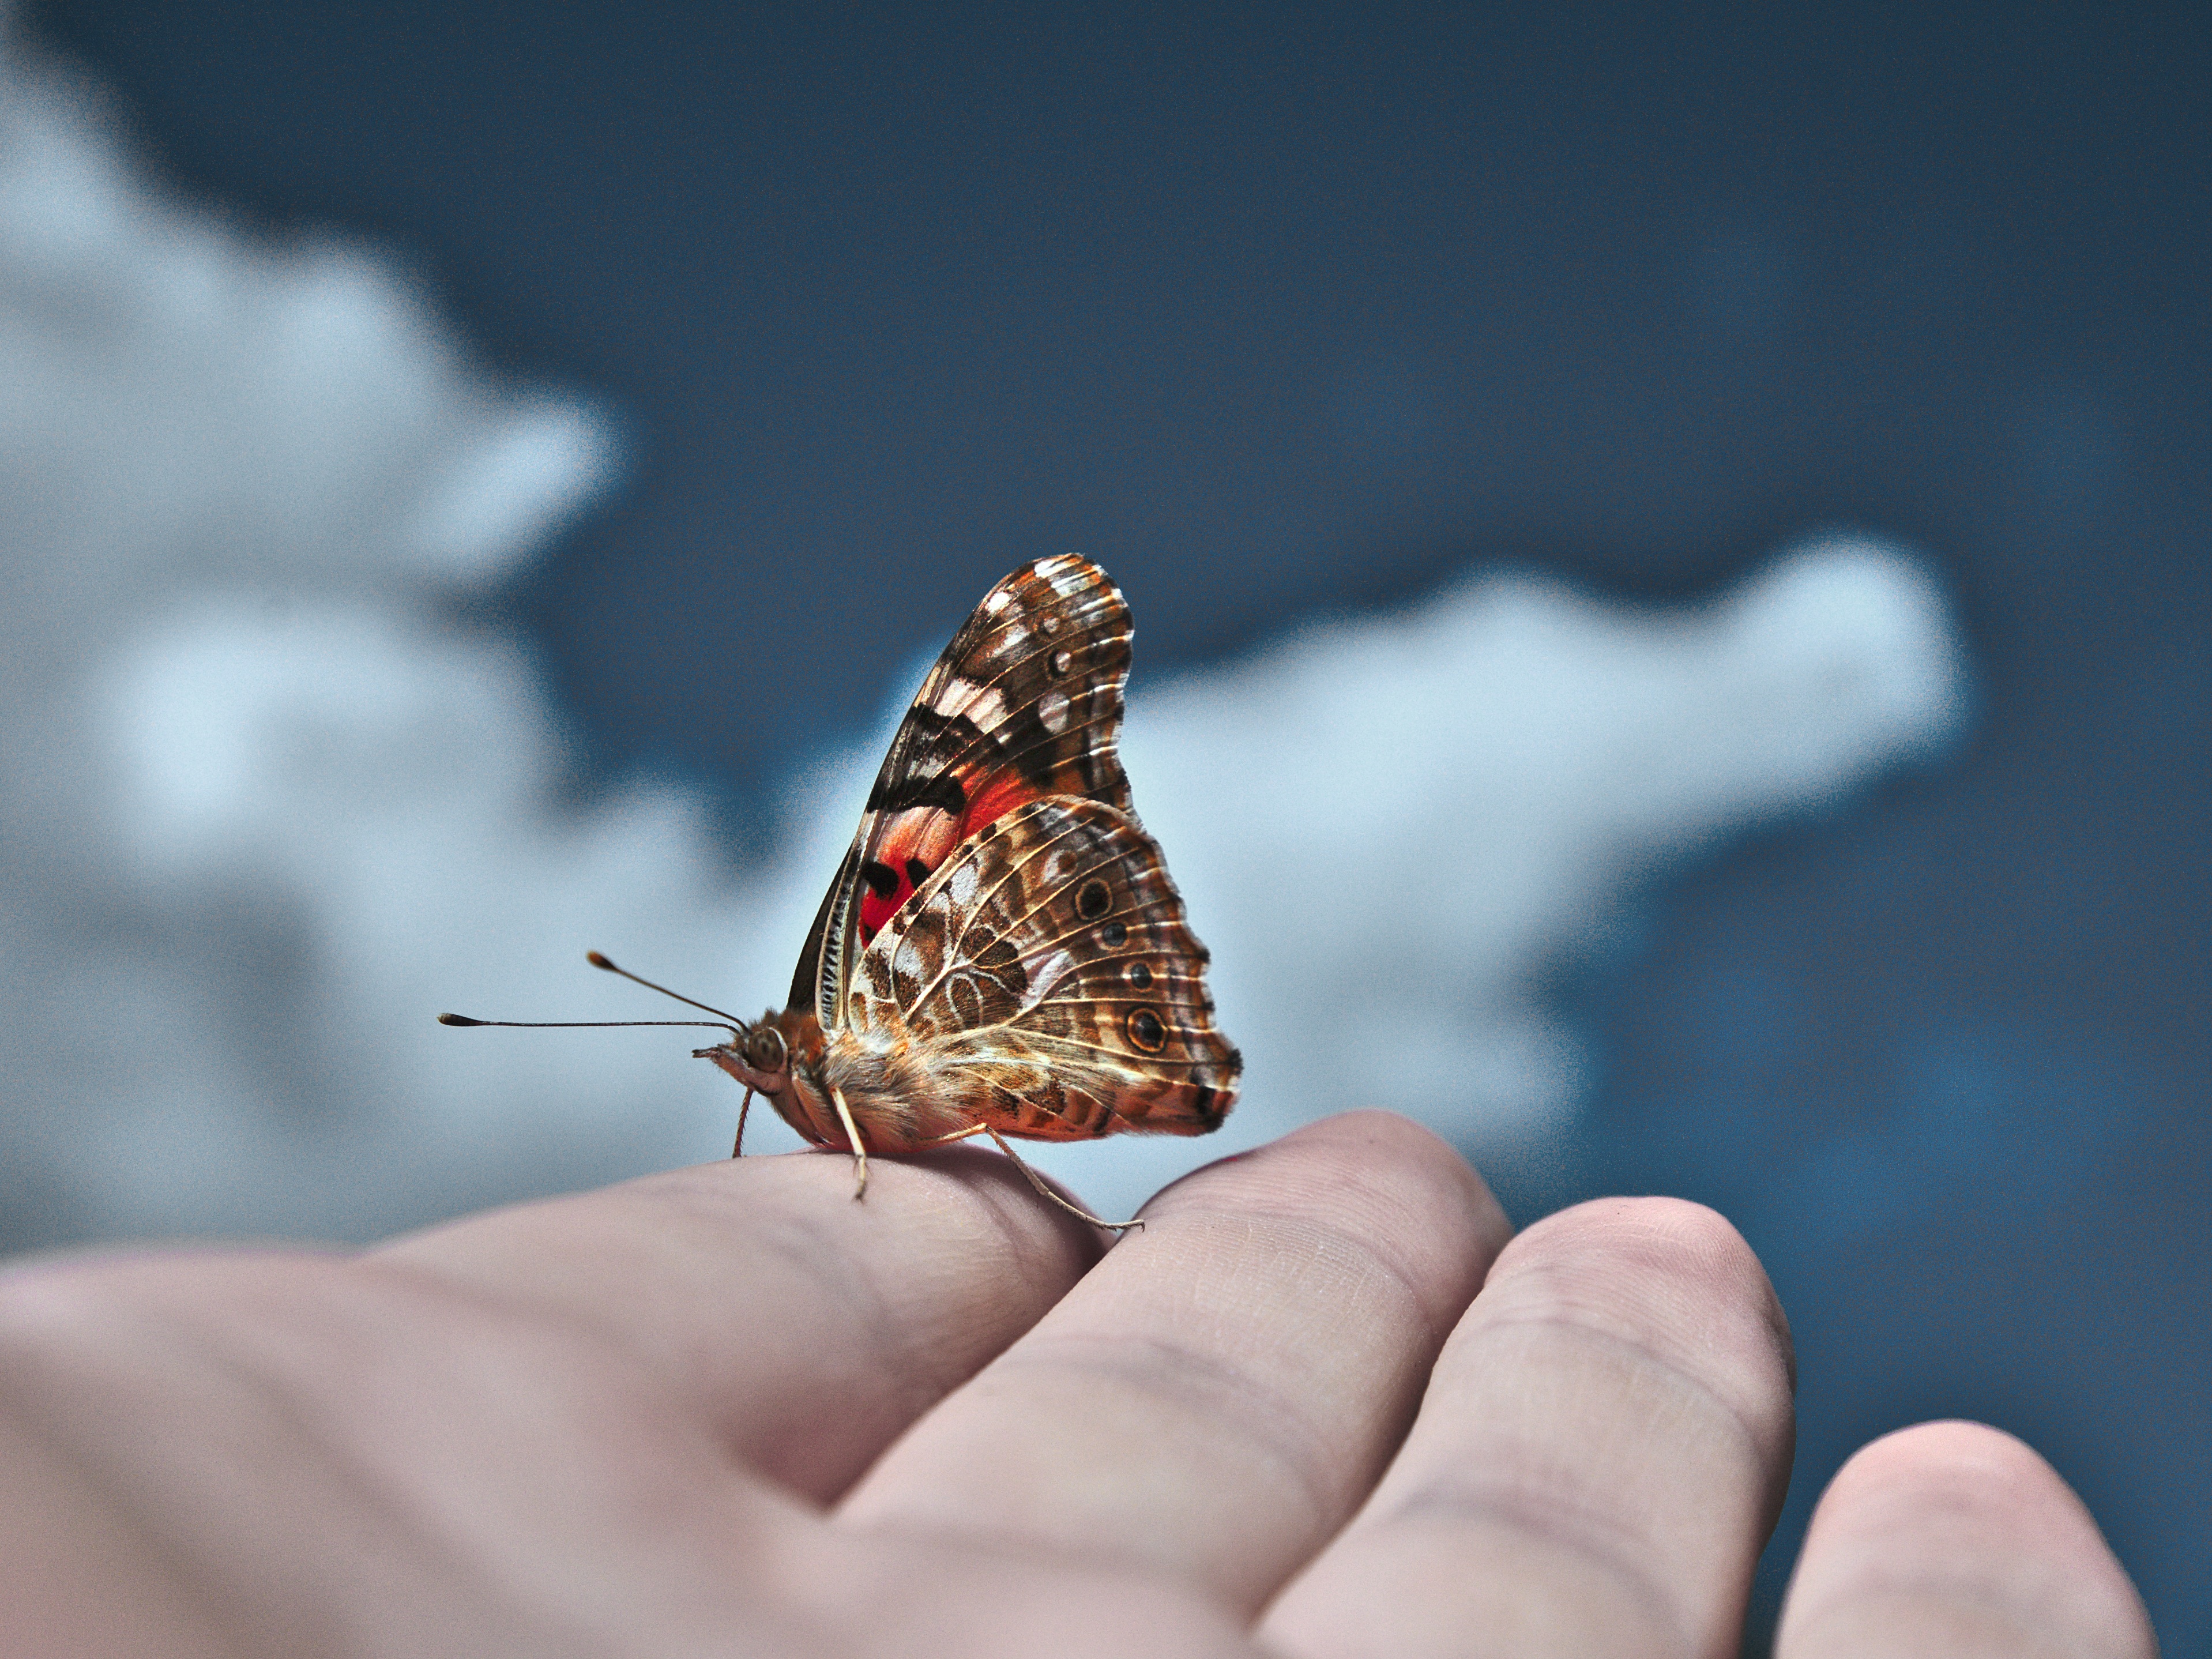
hand, nature, wing, sky, photography, sunlight, leaf, fly, insect, blue, moth, butterfly, fauna, invertebrate, close up, macro photography, pollinator, moths and butterflies